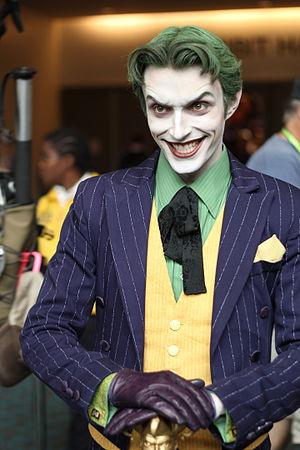
Bruce Wayne, alias Batman, est un super-héros de fiction appartenant à l'univers de DC Comics. Créé par le dessinateur Bob Kane et le scénariste Bill Finger, il apparaît pour la première fois dans le comic book Detective Comics nᵒ 27 en 1939 - mai 1939 comme date sur la couverture mais la date réelle de parution est le 30 mars 1939 - sous le nom de The Bat-Man. Bien que ce soit le succès de Superman qui ait amené sa création, il se détache de ce modèle puisqu'il n'a aucun pouvoir surhumain. Batman n'est en effet qu'un simple humain qui a décidé de lutter contre le crime après avoir vu ses parents se faire abattre par un voleur dans une ruelle de Gotham City, la ville où se déroulent la plupart de ses aventures. Malgré sa réputation de héros solitaire, il sait s'entourer d'alliés, comme Robin, son majordome Alfred Pennyworth ou encore le commissaire de police James Gordon.
Batman: The Killing Joke est un roman graphique dont le personnage principal est Batman. Il a été écrit par Alan Moore et dessiné par Brian Bolland. Ce one shot a été publié par DC Comics en mars 1988 et traduit en France l’année suivante. En mars 2014, l'éditeur Urban Comics publie une nouvelle version de Killing Joke.